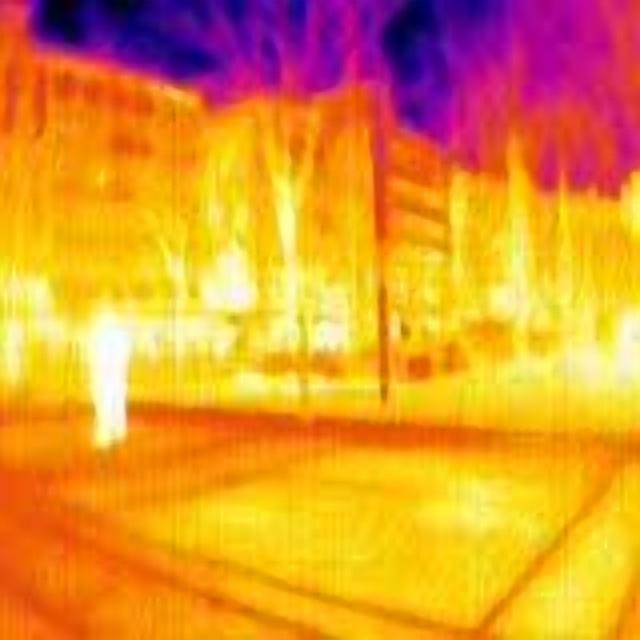
Detected objects:
label: person